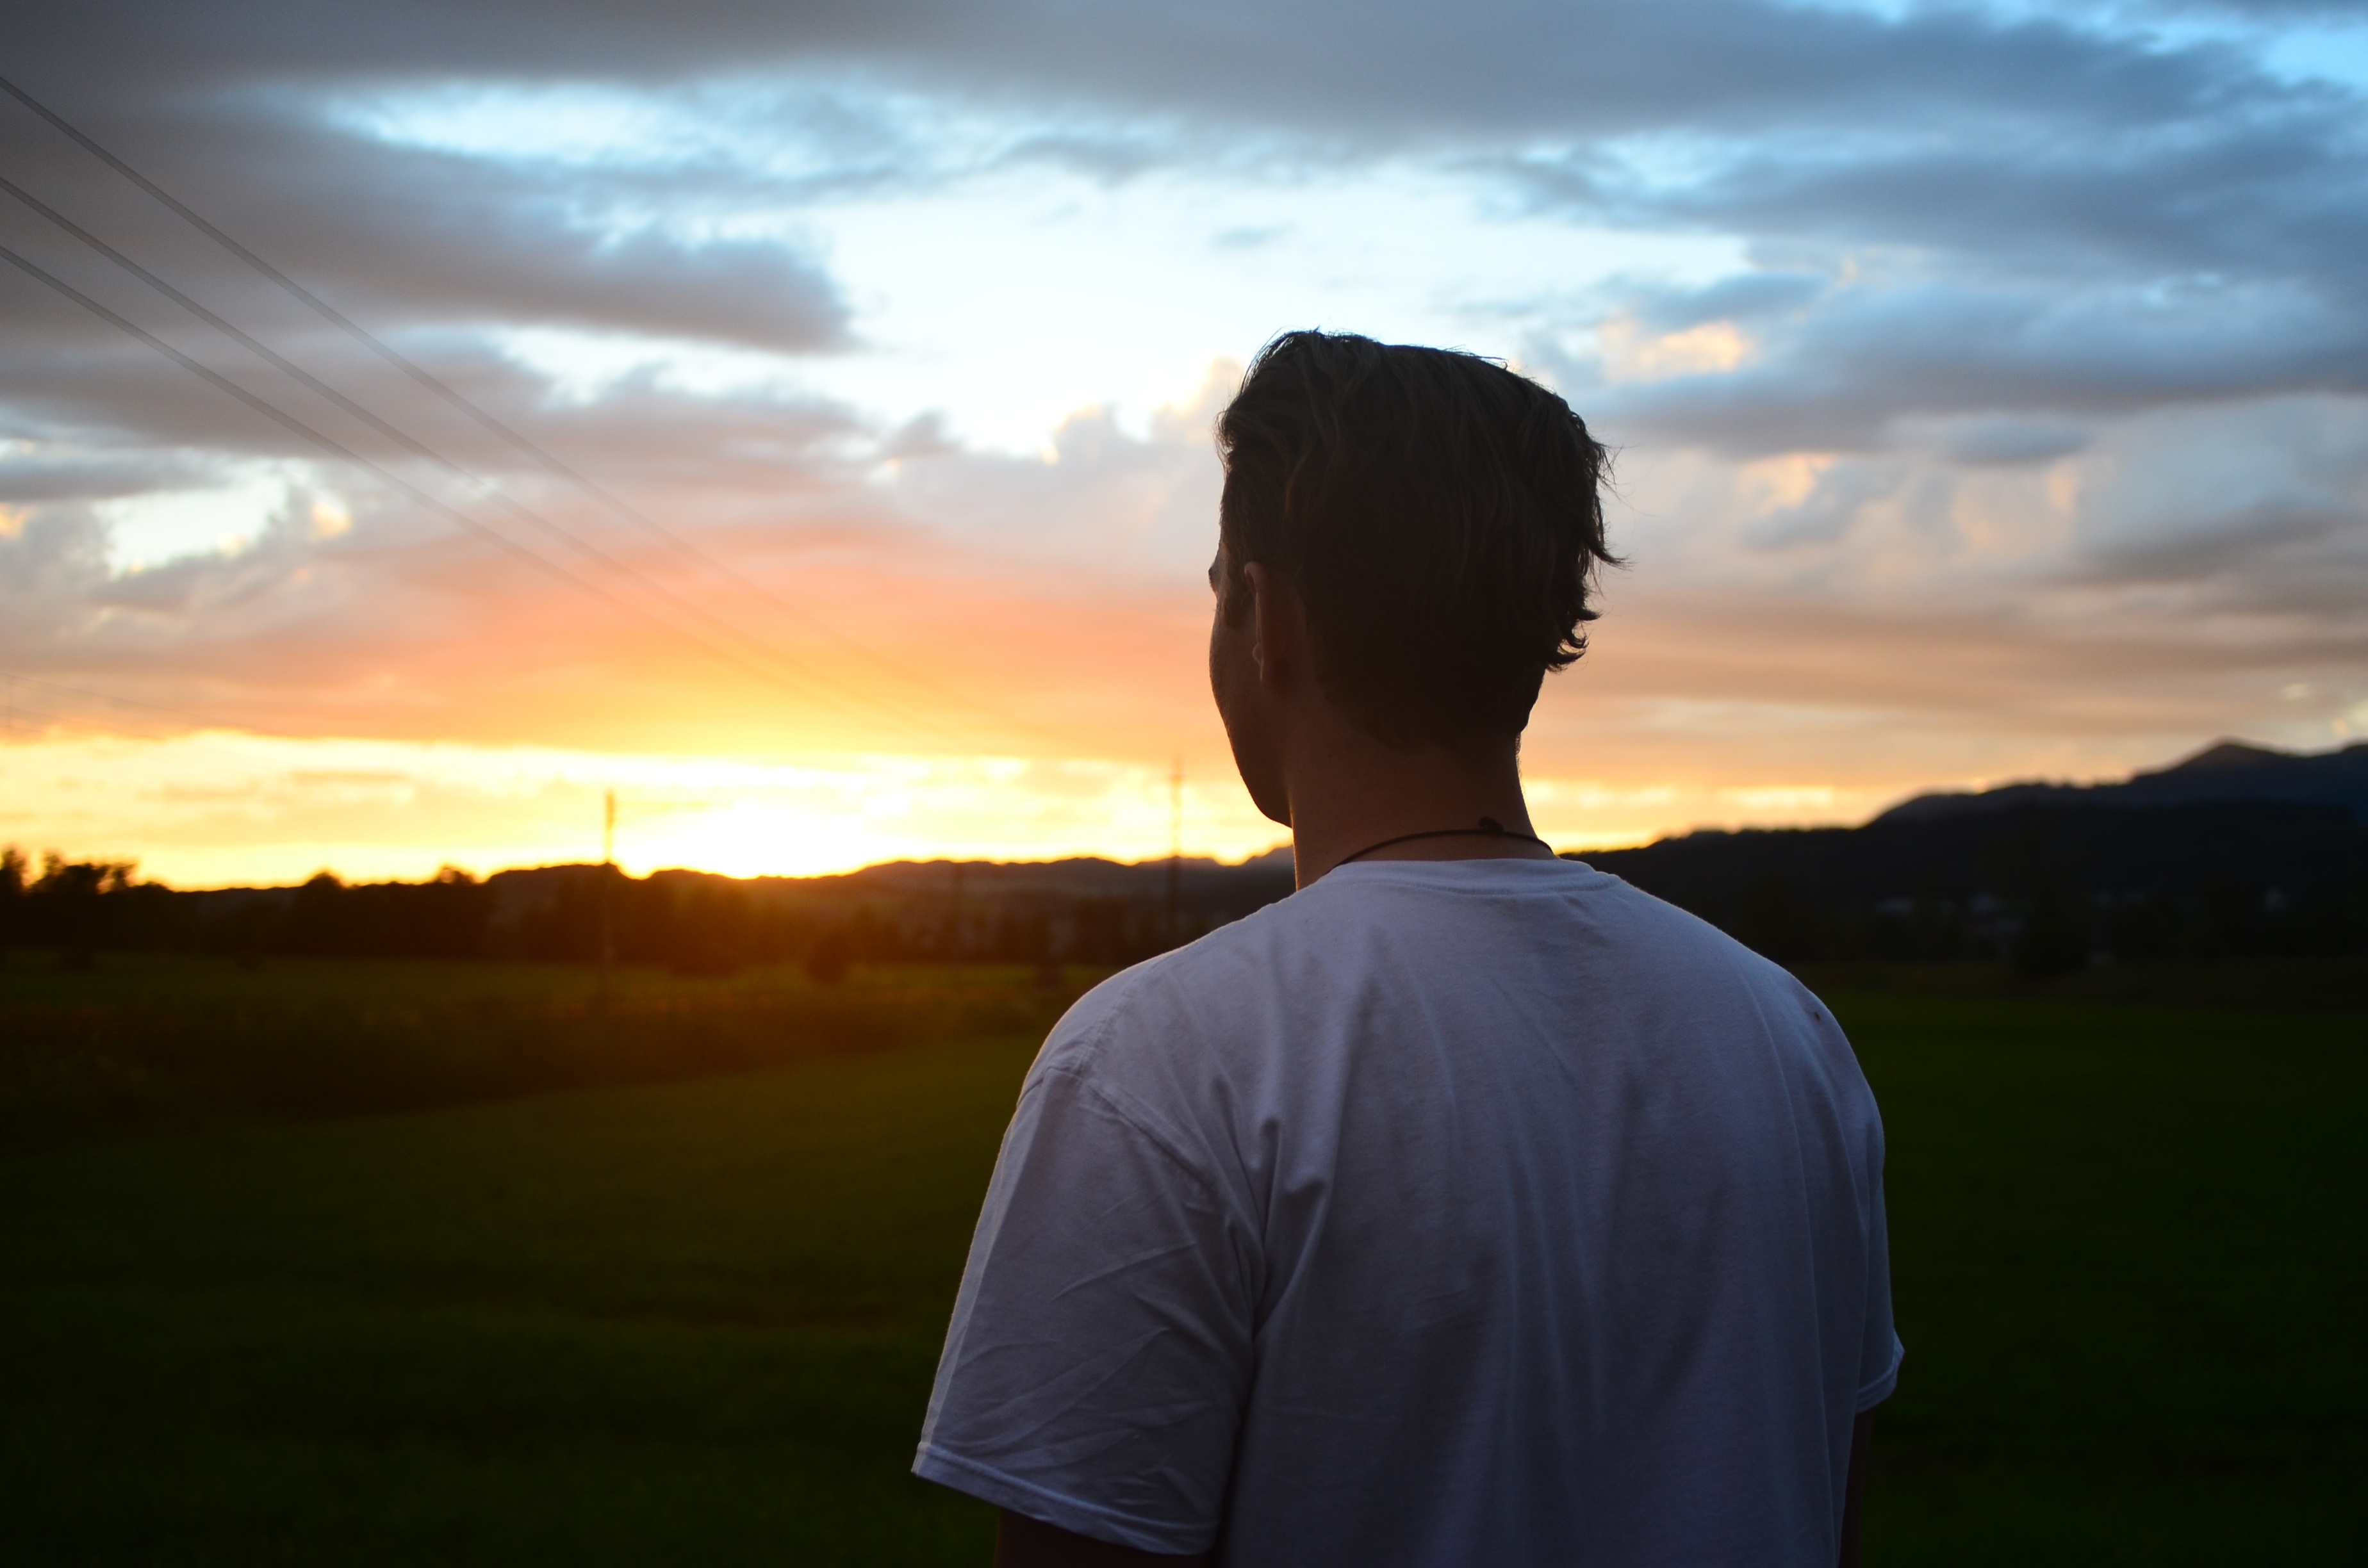
horizon, cloud, sky, sun, sunrise, sunset, sunlight, morning, hill, dawn, dusk, evening, atmosphere of earth